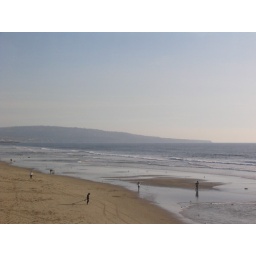
A rare sand bar in Manhattan Beach